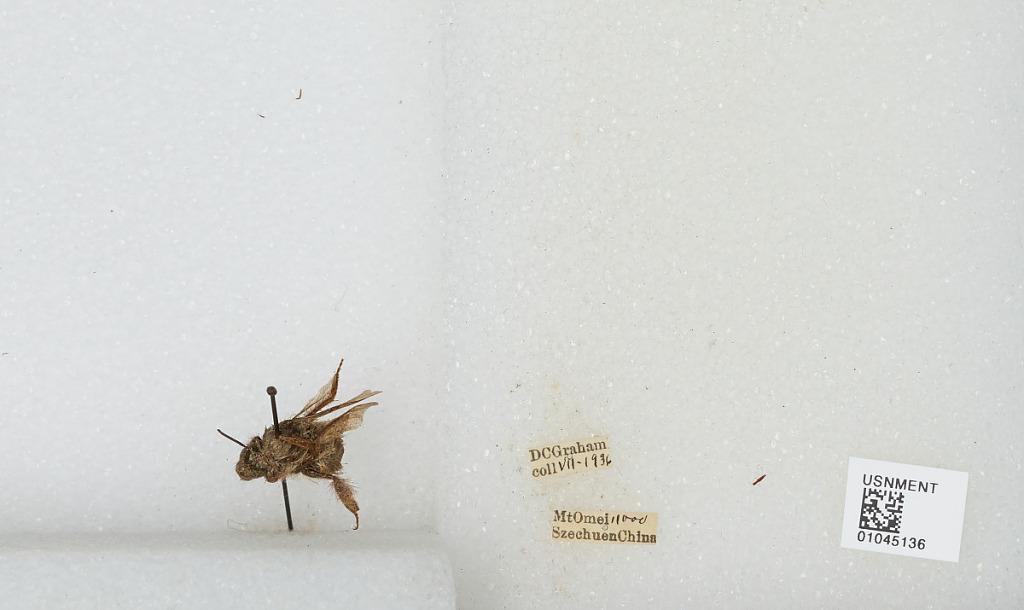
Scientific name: Bombus sp.
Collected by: D. Graham
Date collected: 1936-7-
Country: China
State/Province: Sichuan
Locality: Mount Emei